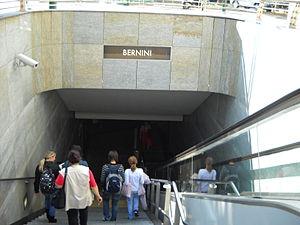
Bernini est une station de la ligne 1 du métro de Turin, située piazza Bernini, au croisement des corso Francia, corso Tassoni et corso Ferrucci. Elle est nommée en l'honneur du sculpteur et architecte Gian Lorenzo Bernini, plus connu sous le nom de Le Bernin.